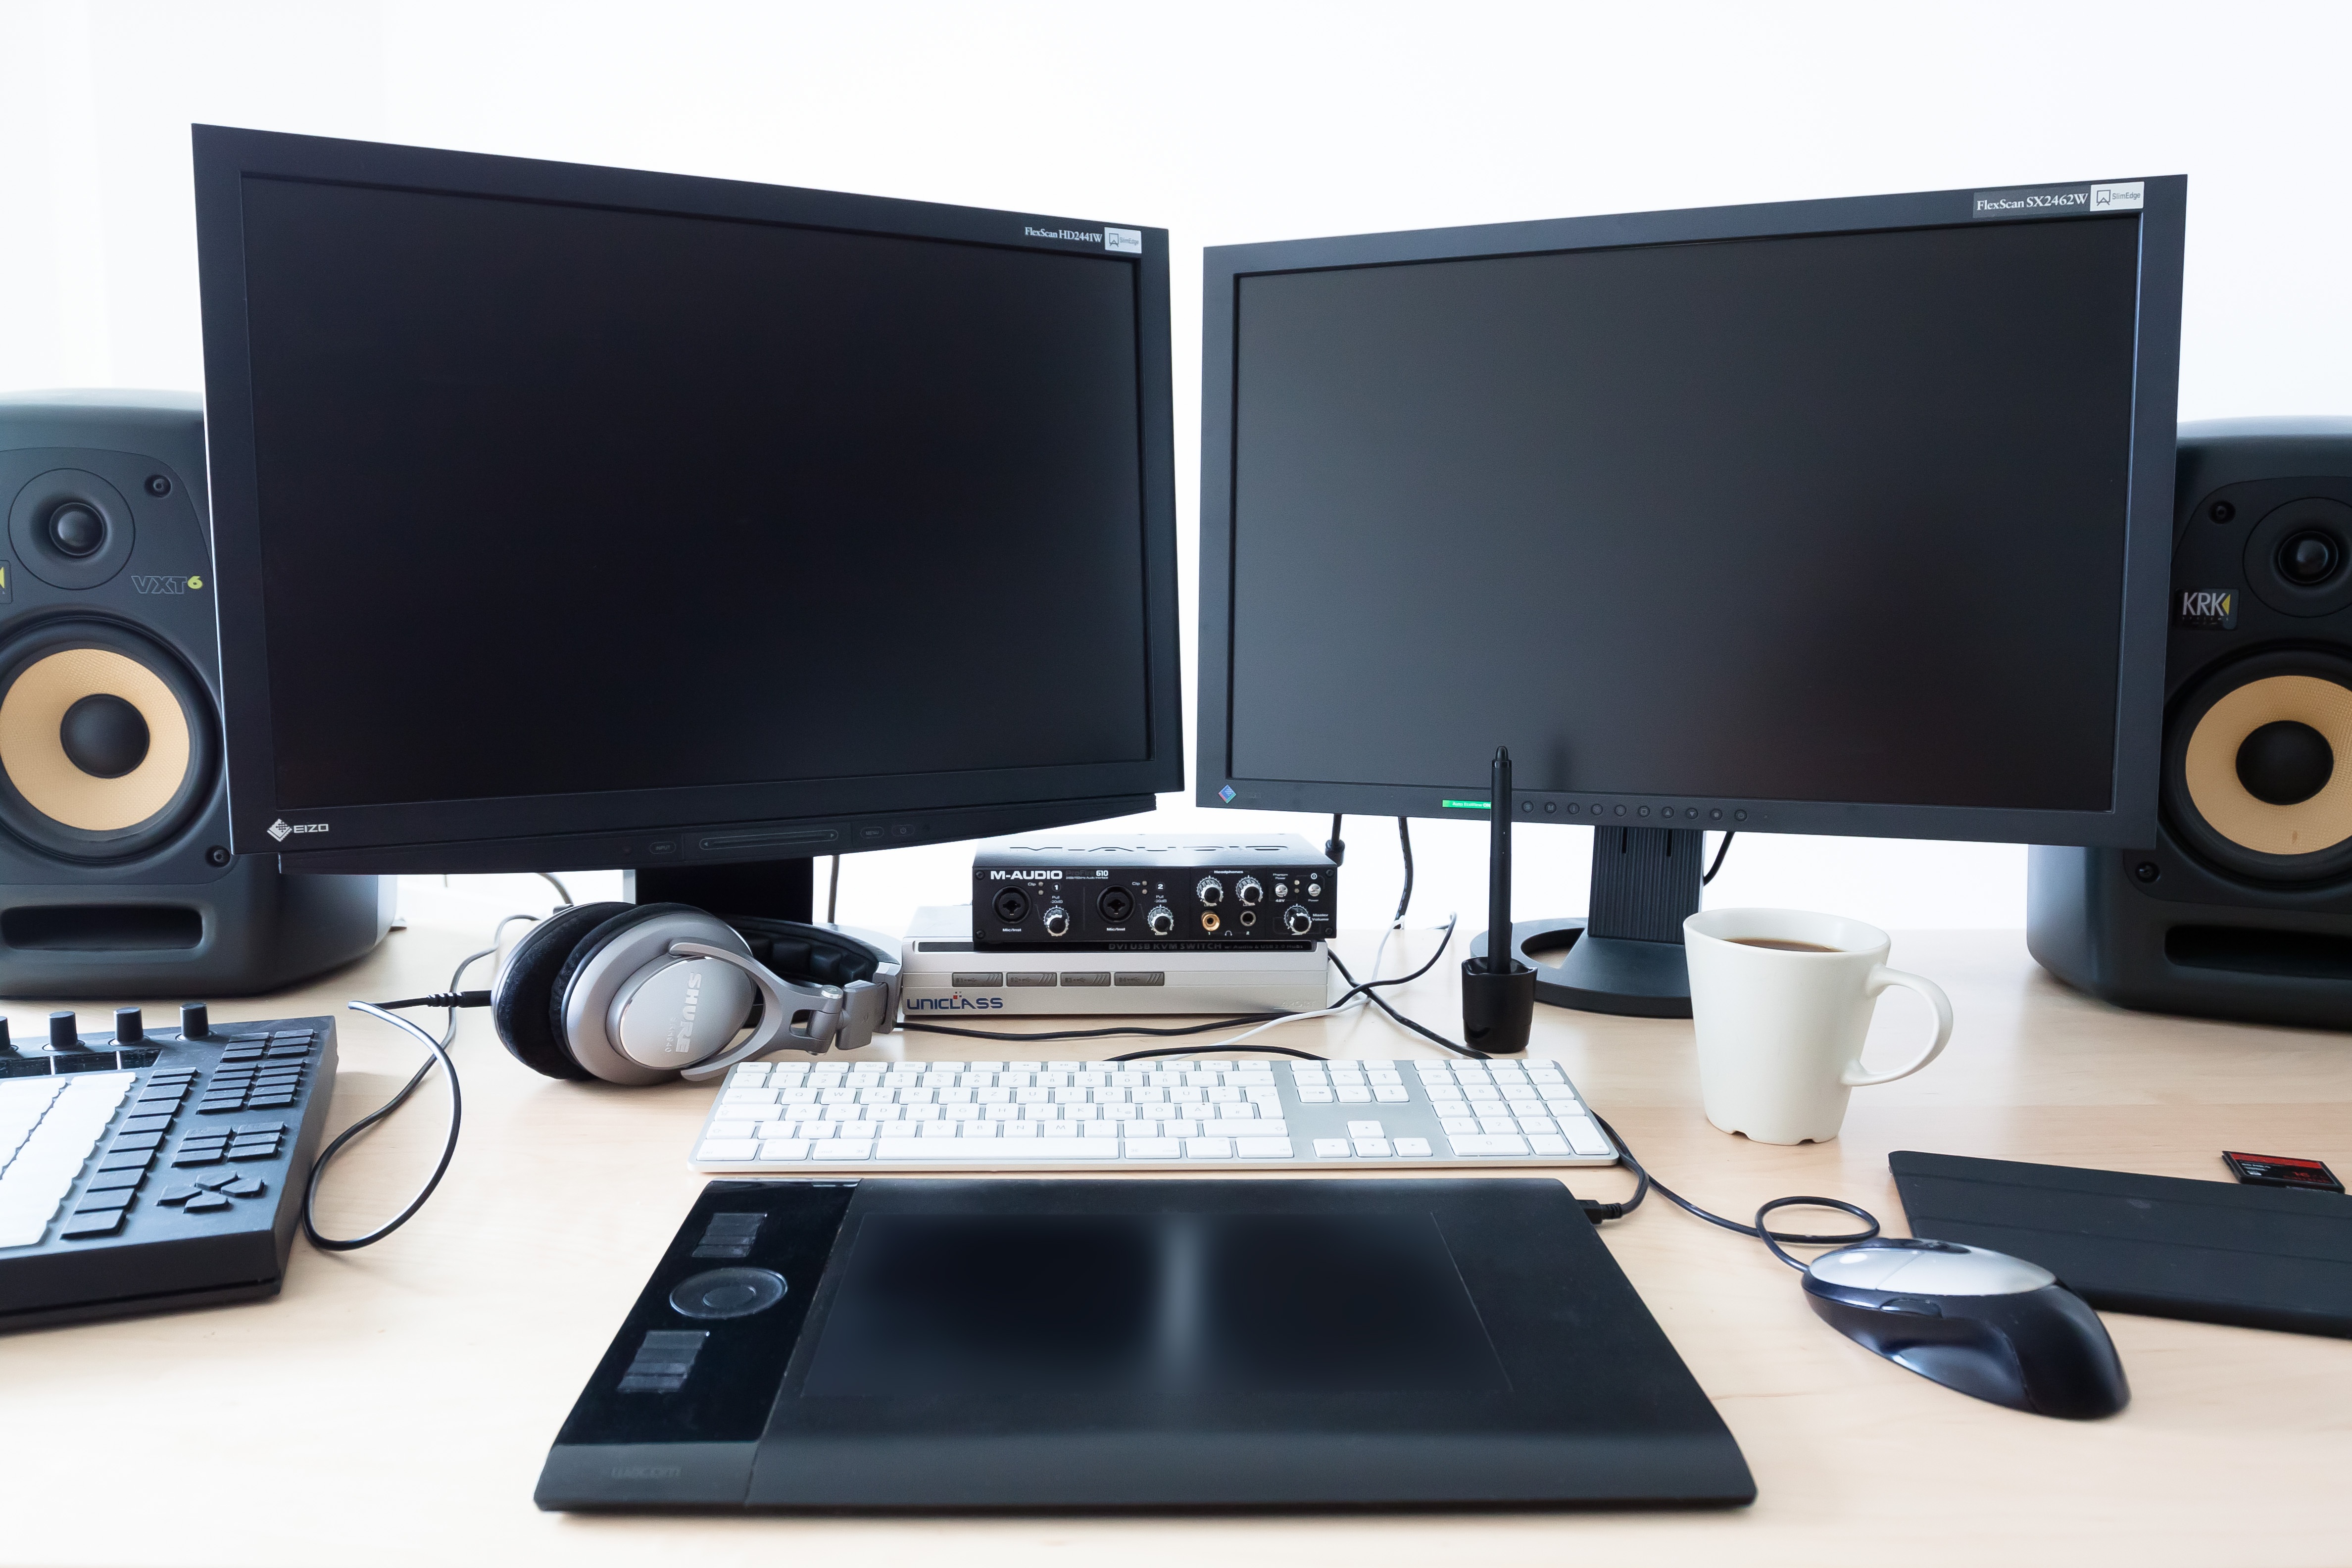
computer, coffee, keyboard, technology, mouse, cable, office, room, graphics tablet, home office, electronics, headphones, pc, speakers, multimedia, company, calculator, workplace, monitors, screens, graphic design, digital pen, desktop computer, graphics station, personal computer, computer monitor, computer hardware, display device, media player, movie design